William Bertrand

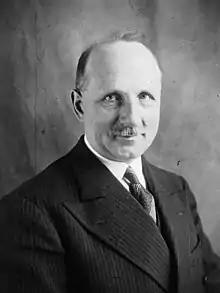
William Bertrand

William Bertrand (9 November 1881, Marennes, Charente-Maritime – 7 December 1961, Le Coudray-Macouard) was a French politician. He mas a member of the Radical Party and served as a cabinet minister, as a member of the Chamber of Deputies and as a Senator, representing Charente-Maritime.